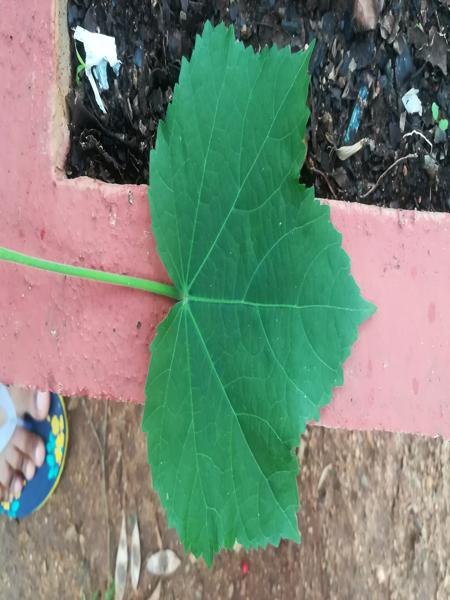
Plant: Kasambruga